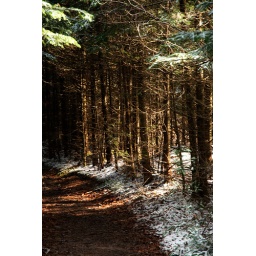
Snow dusting and pine trees on hiking trail path in the Catskill Mountains, New York State